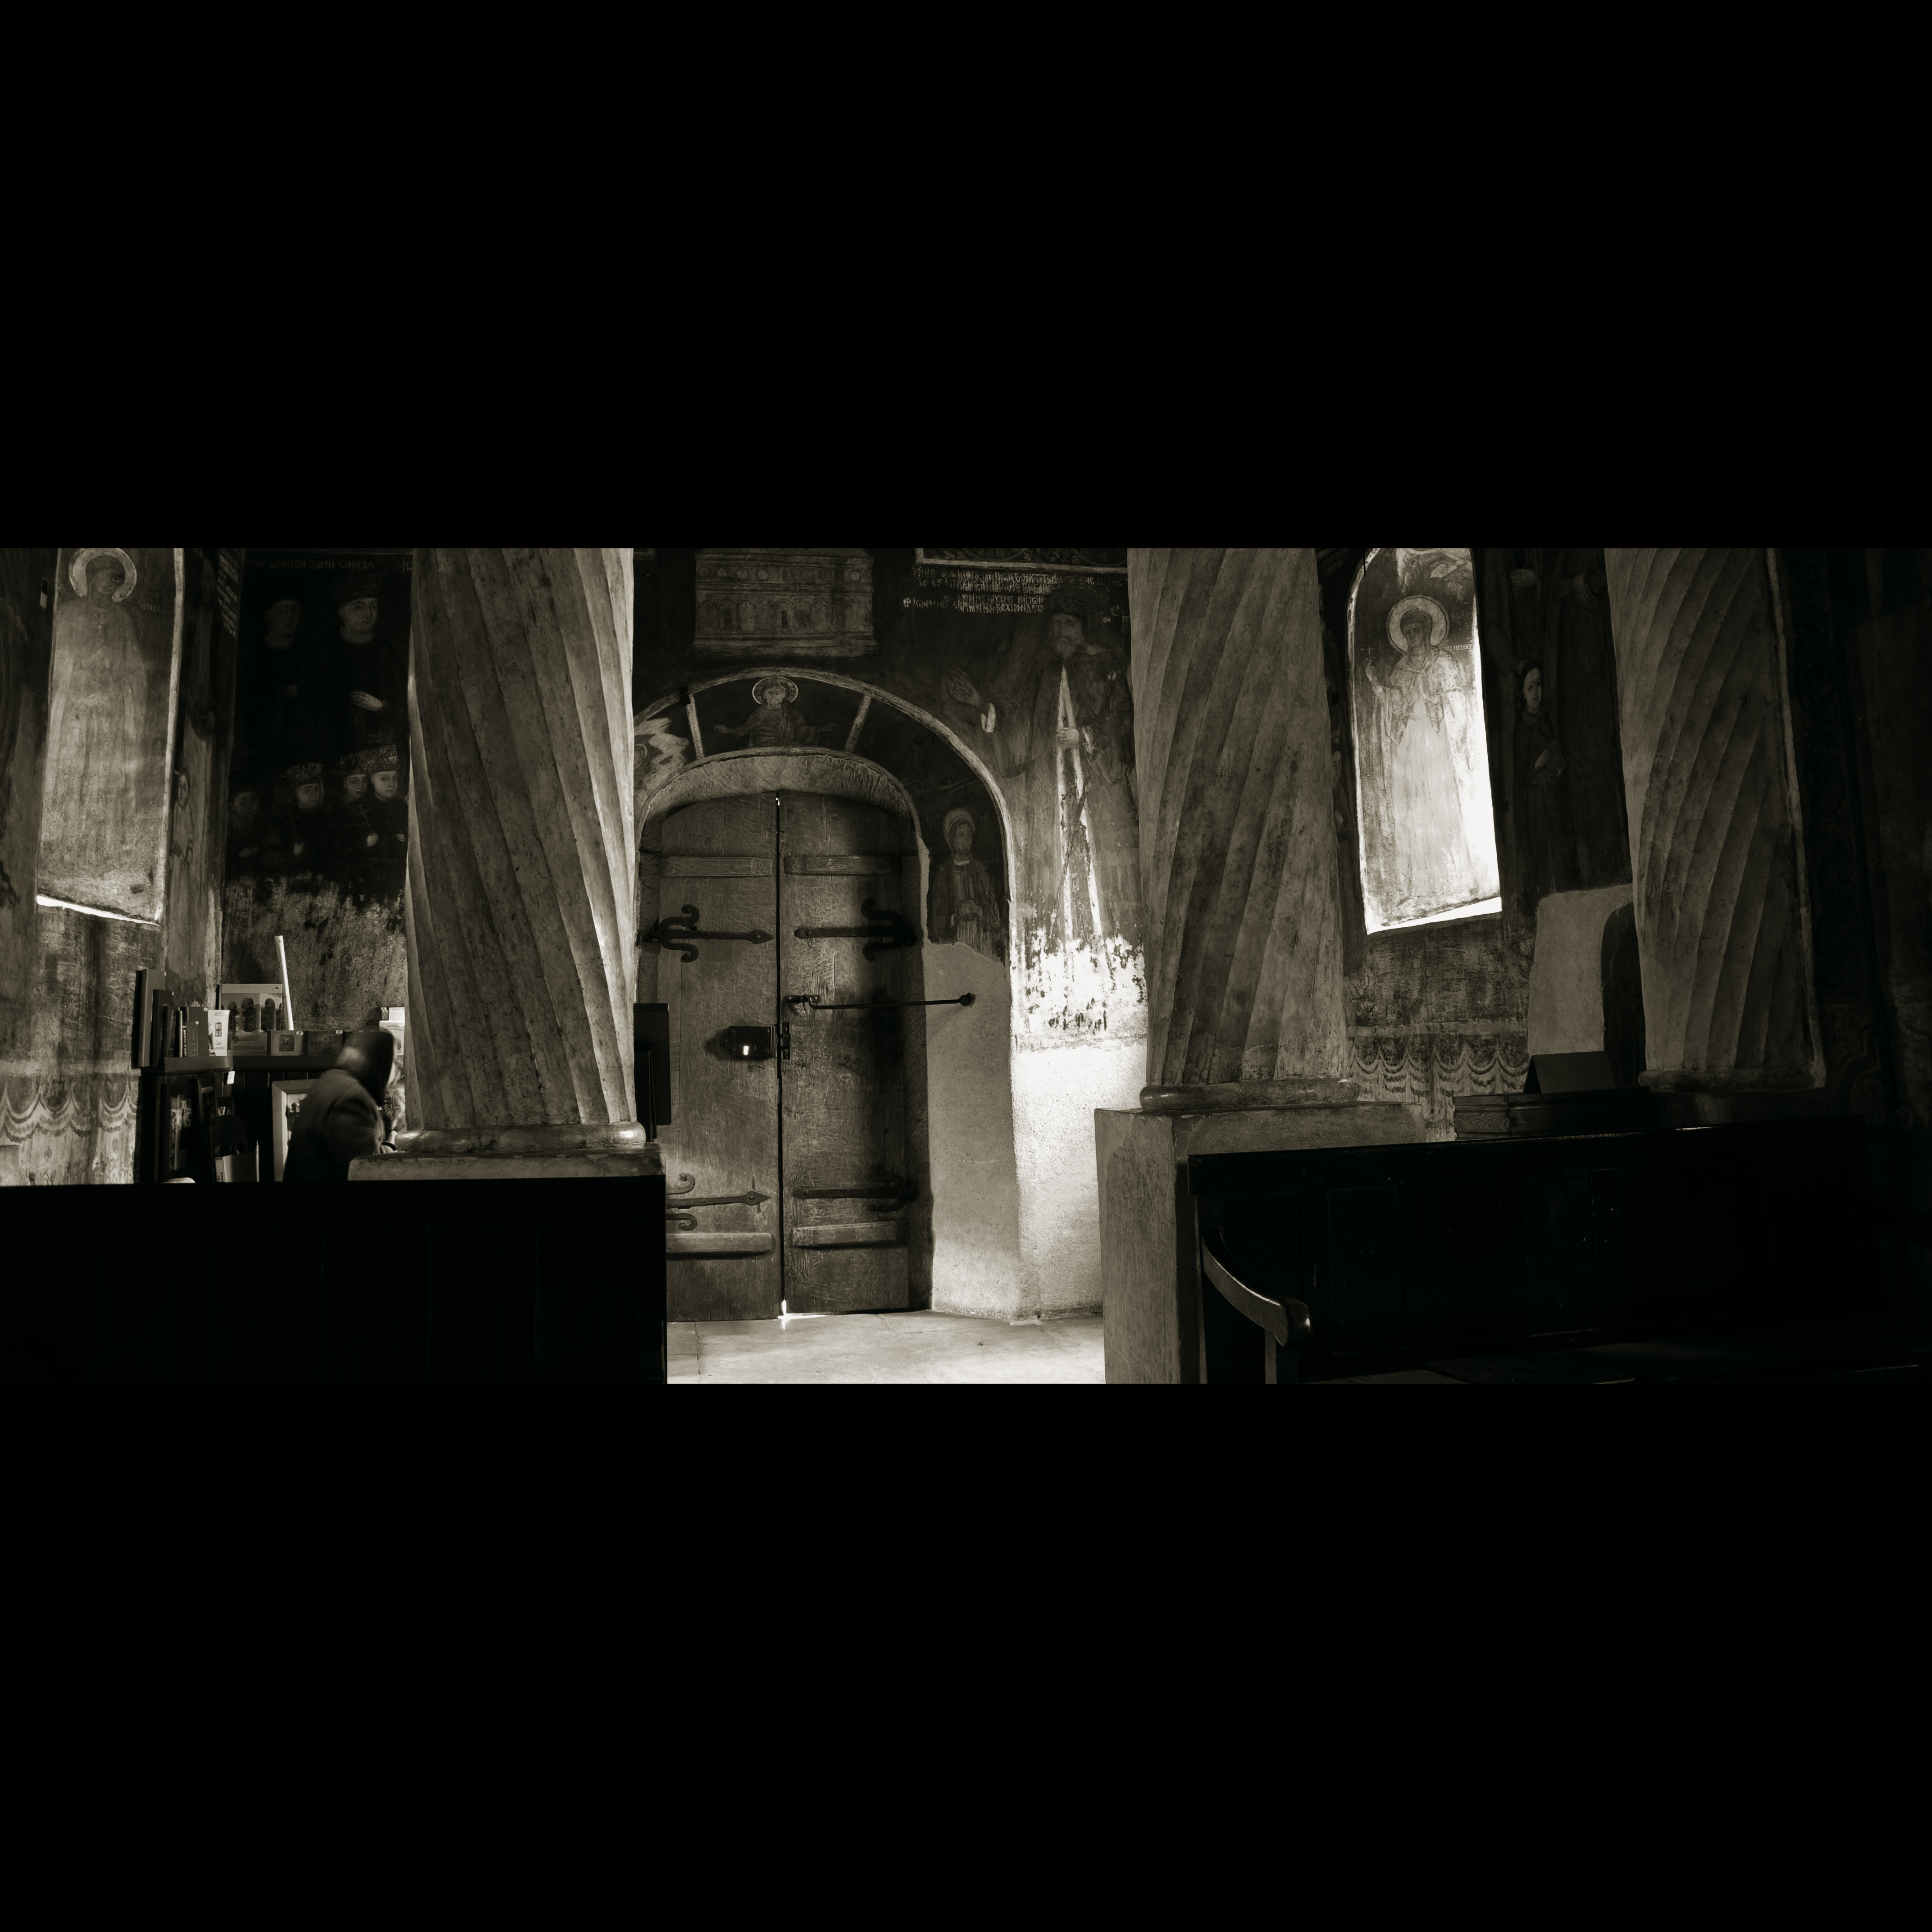
light, black and white, architecture, white, night, photography, interior, building, monument, column, religion, darkness, church, nikon, black, monochrome, christian, lighting, religious, columns, monastery, churches, photograph, christianity, romana, image, orthodox, arcade, eastern, fresco, icon, romania, icons, bucharest, convent, screenshot, d90, arcada, bor, biserica, arhitectura, orthodoxy, lumina, romanian, ortodoxa, patrimoniu, ortodox, fresca, frescoes, manastirea, manastire, narthex, pronaos, coloane, ortodoxia, ortodoxie, ecclesiastical, bisericeasc, cladire, edificiu, bucuresti, coloana, centrulvechi, lipscani, stavro, stavropoleos, brancovenesc, 1724, godslight, lmibiima1946401, eik n, cre tinism, cre tin, monochrome photography